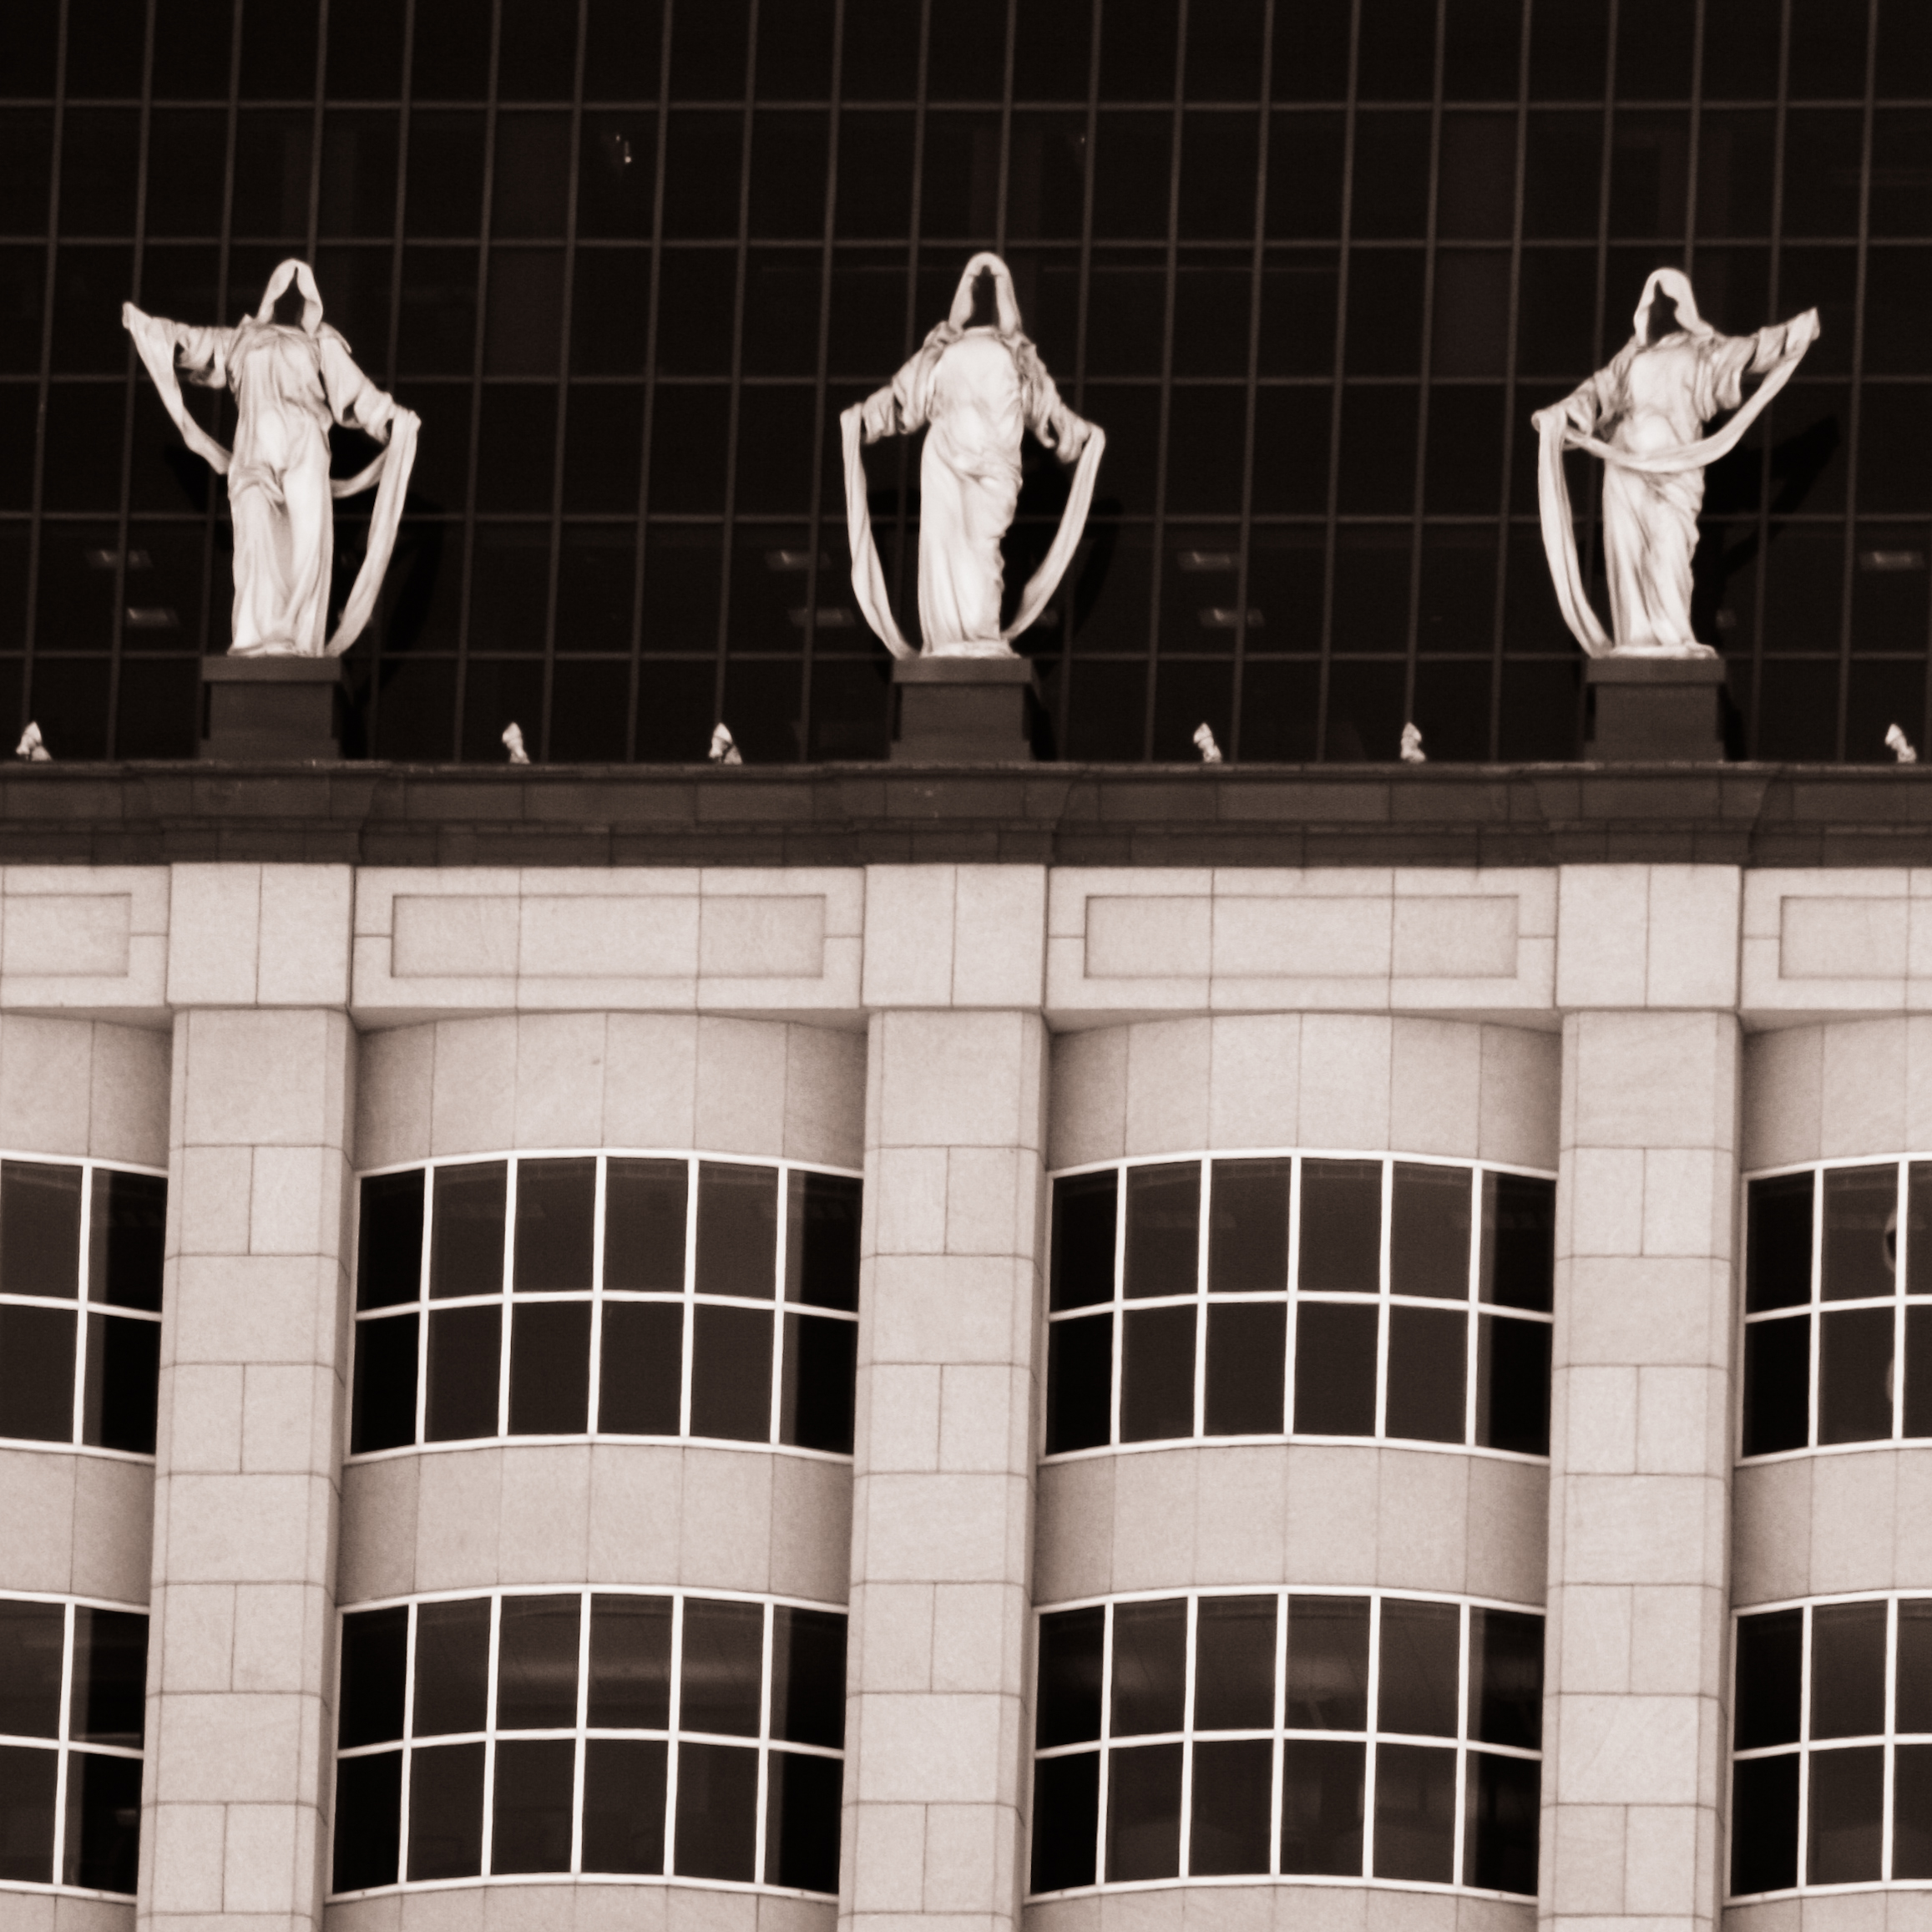
white, window, roof, building, city, urban, black, california, art, sanfrancisco, design, three, windows, statues, skyscrapper, assassinscreed, hooded, kearnystreet, shadowy